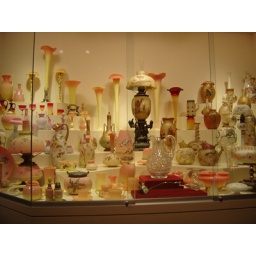
we liked this display. most of the other glass stuff seemed much like a cabinet in a grandma's house.